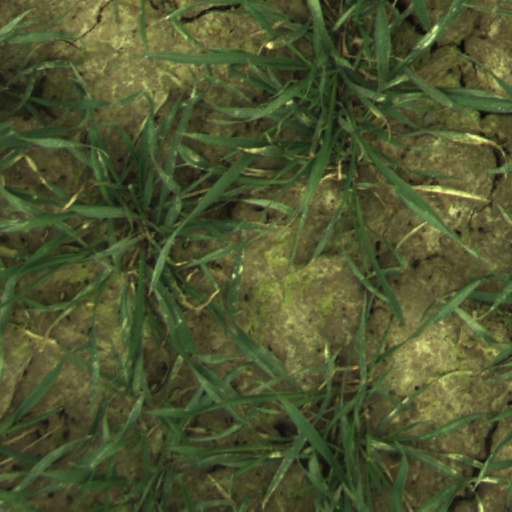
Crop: wheat